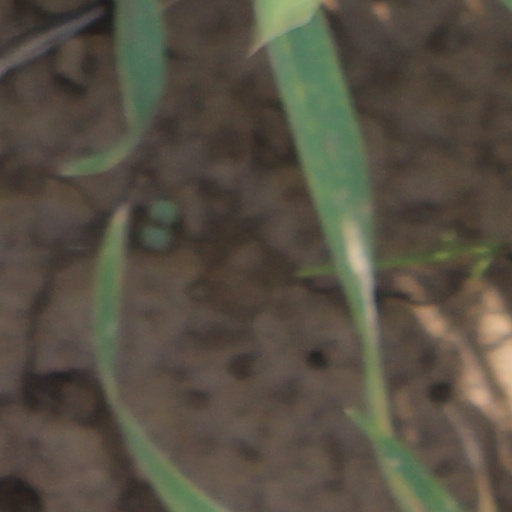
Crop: wheat